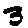
Label: 3